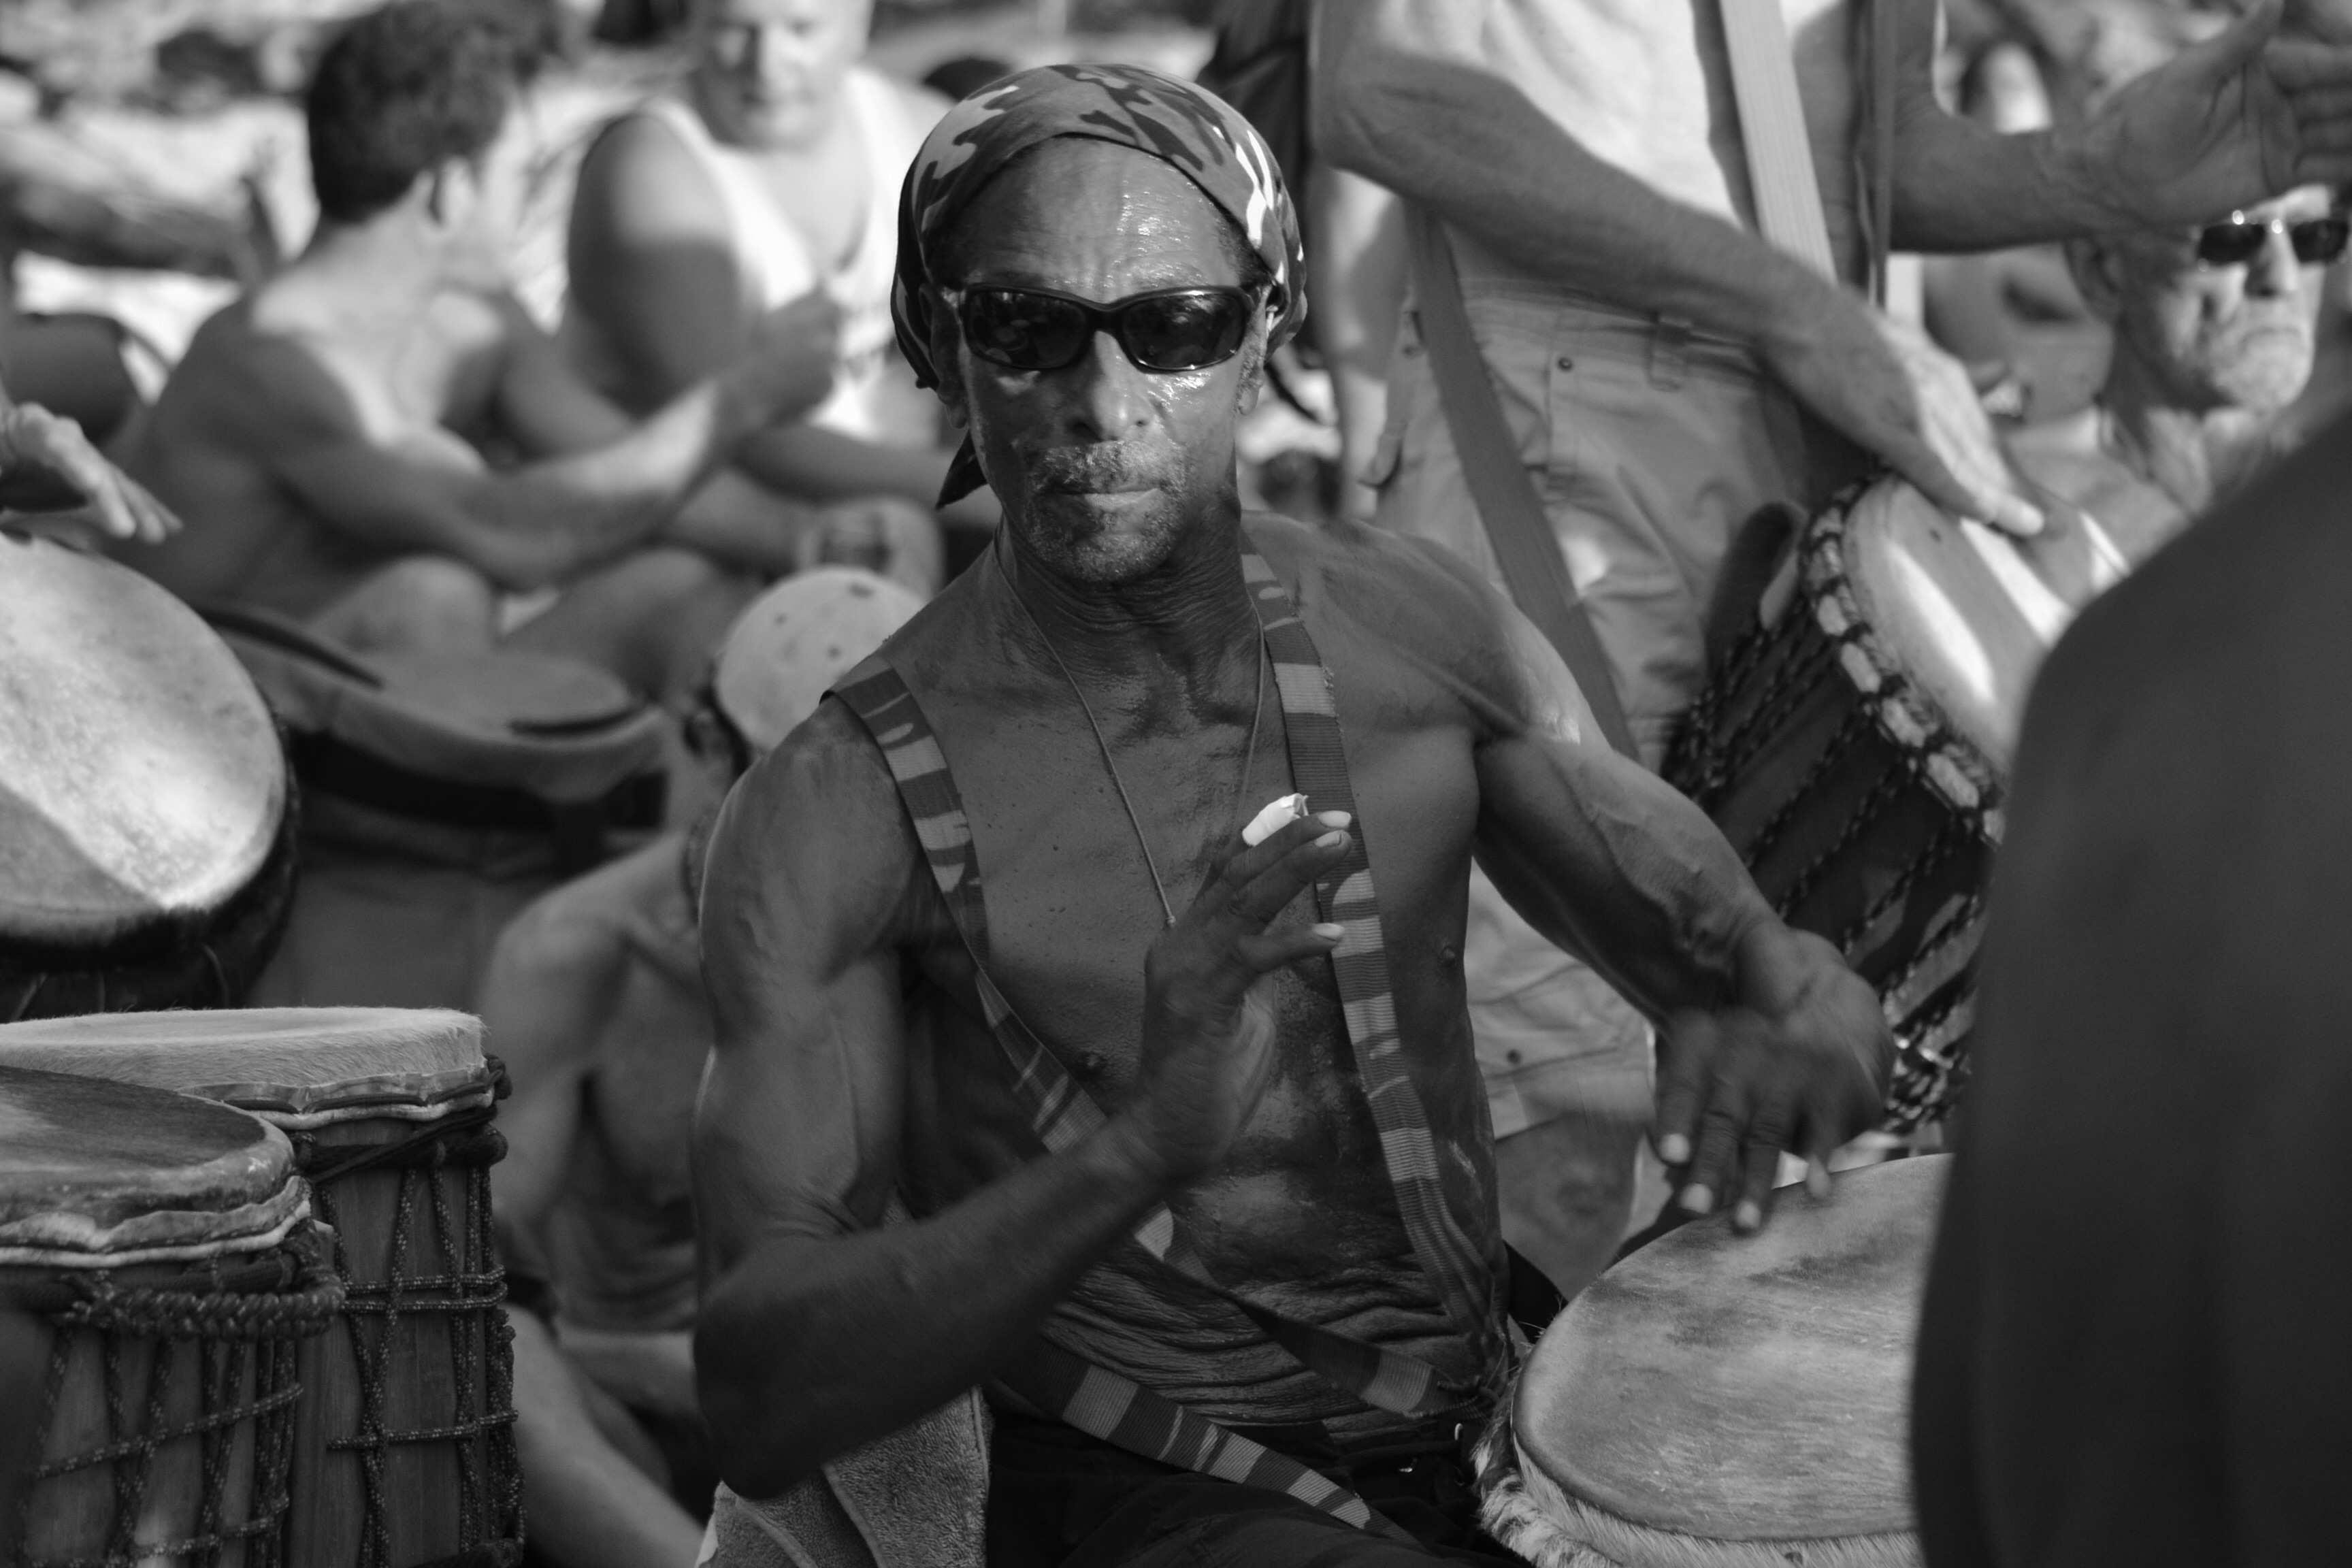
person, black and white, people, soldier, monochrome, monochrome photography